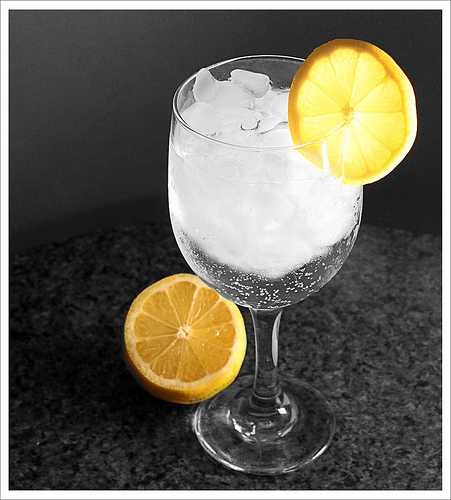
Label: Lemon